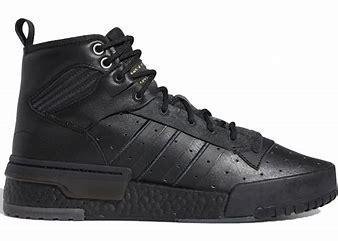
Brand: adidas
Model: Rivalry Rm Skate